Grootfontein Commando

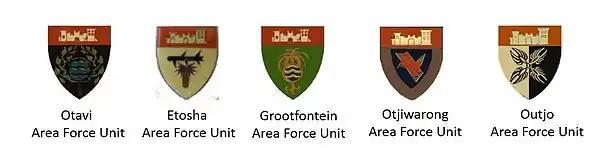
Grootfontein AFU with other SWATF sector 30 Area Force Units

This unit, along with all other South West Africa Territorial Force units was disbanded with the independence of Namibia from South Africa and was announced around December 1988.